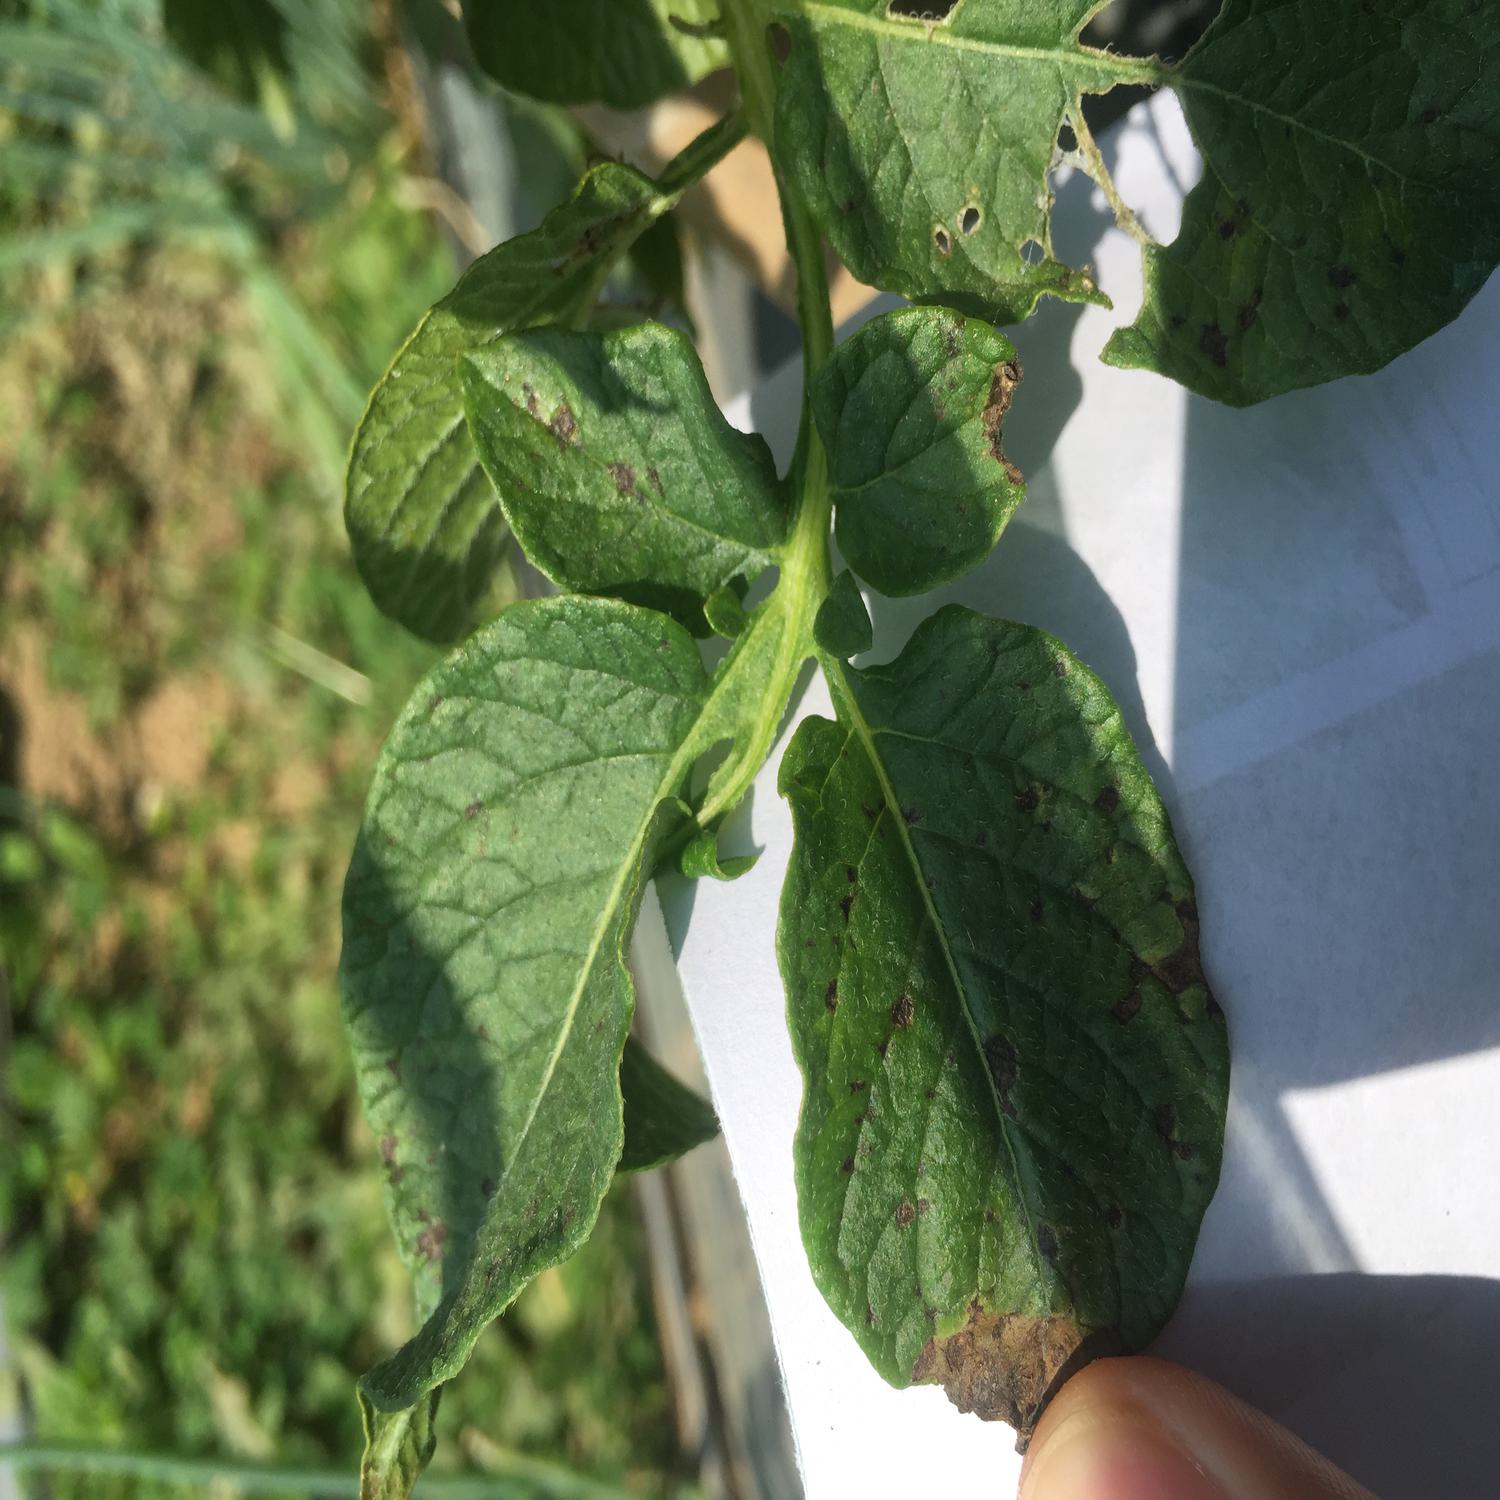
Label: Fungi